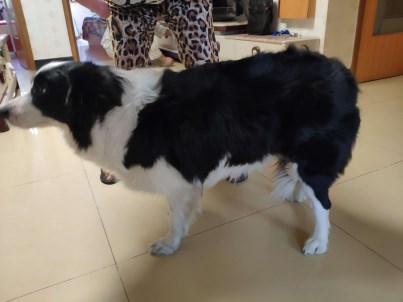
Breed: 2594-n000109-Border_collie